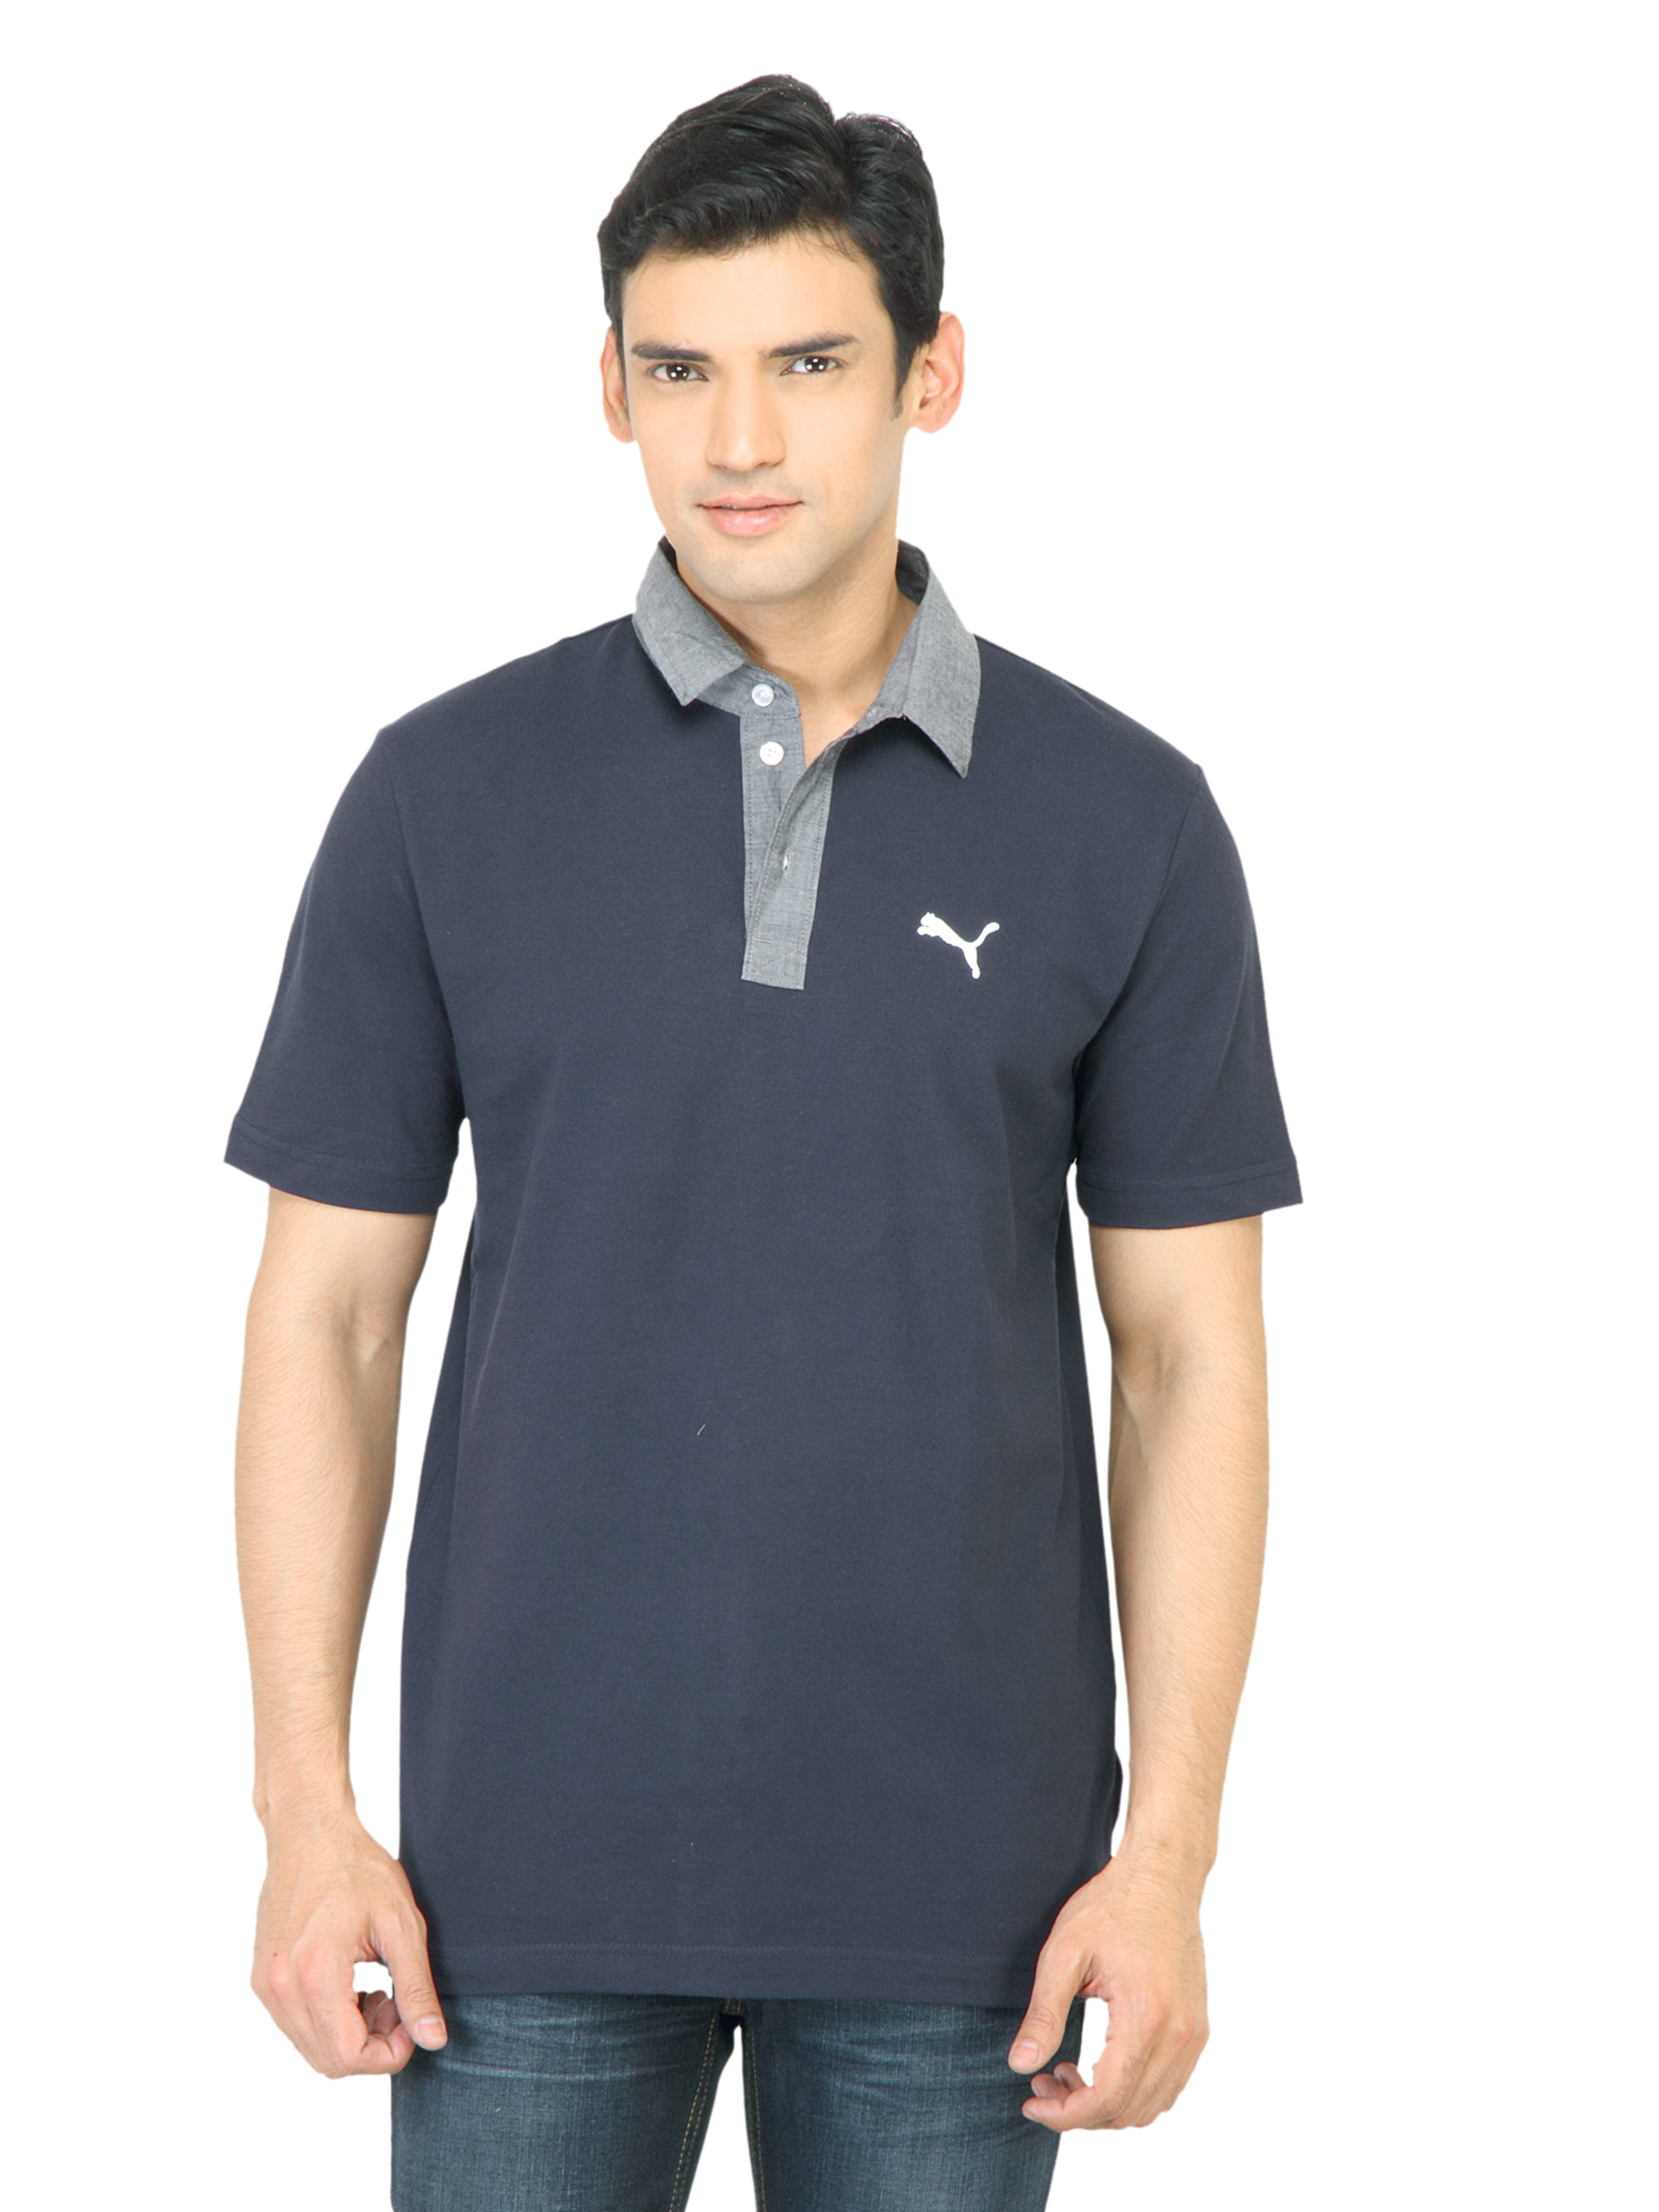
Puma Men Generation Navy Blue Polo Tshirt
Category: Apparel / Topwear / Tshirts
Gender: Men
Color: Navy Blue
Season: Fall 2011
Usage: Casual